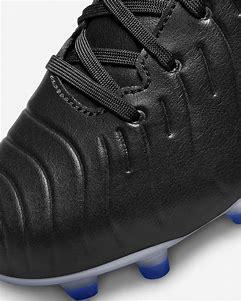
Brand: Nike
Model: Jr Tiempo Legend 10 Club